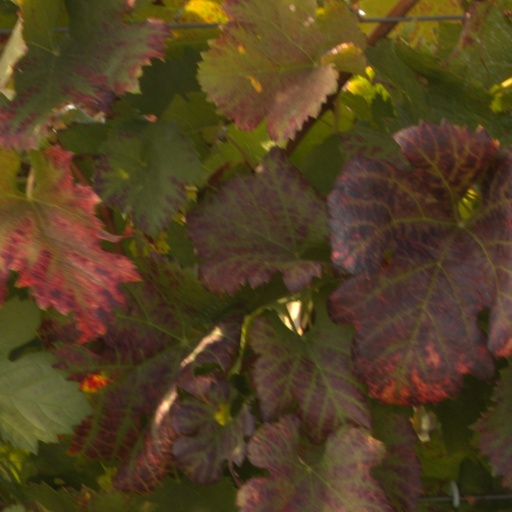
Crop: grape